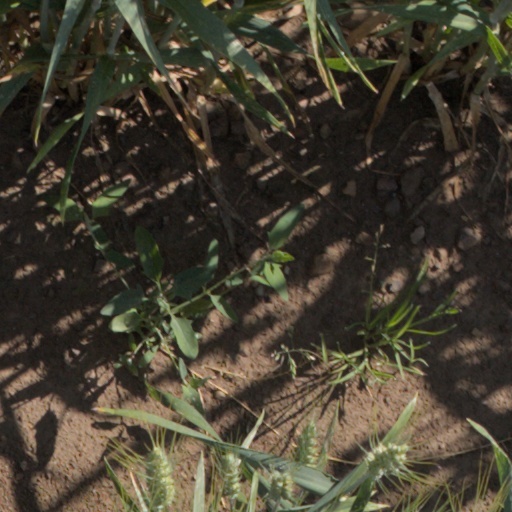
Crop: wheat